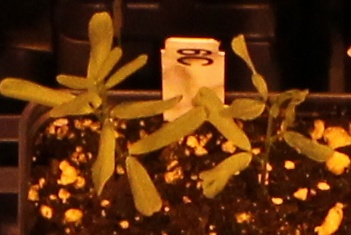
Label: Lentil